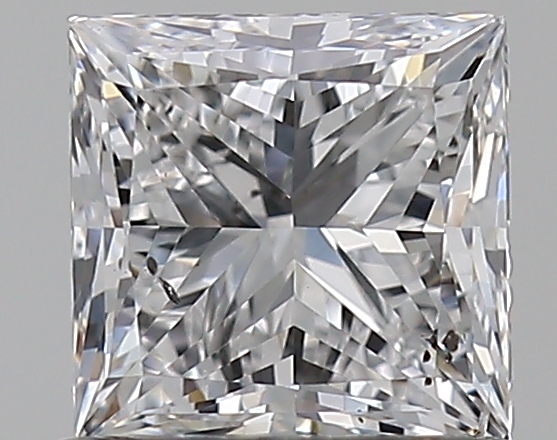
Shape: princess
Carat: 0.75
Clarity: SI1
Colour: D
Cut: EX
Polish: EX
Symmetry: VG
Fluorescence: F
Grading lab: GIA
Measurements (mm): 4.9 x 4.84 x 3.52